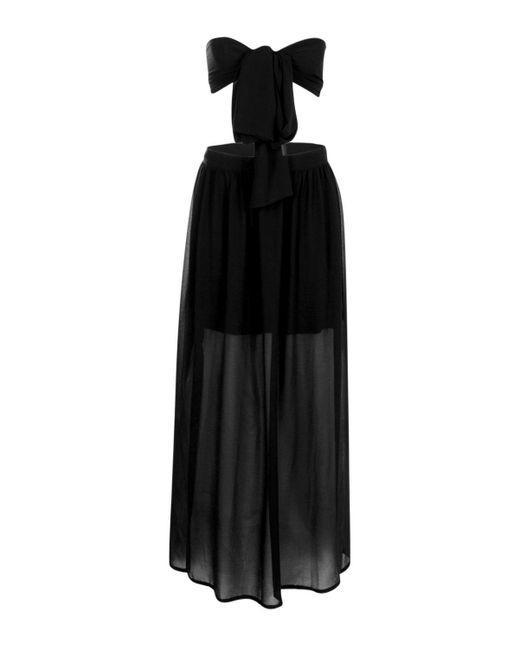
Schwarzes Chiffon-Abendkleid mit Schleifendetail vorne